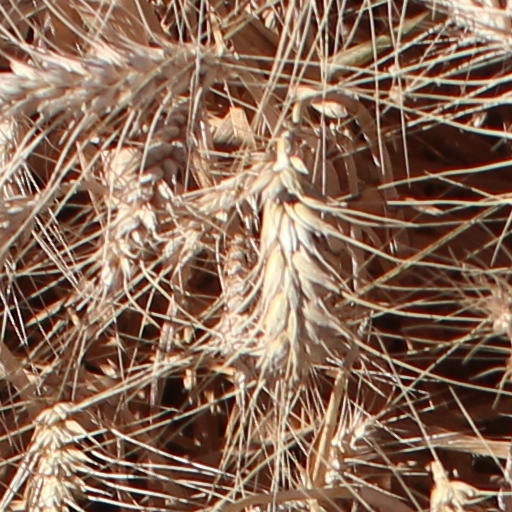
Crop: wheat